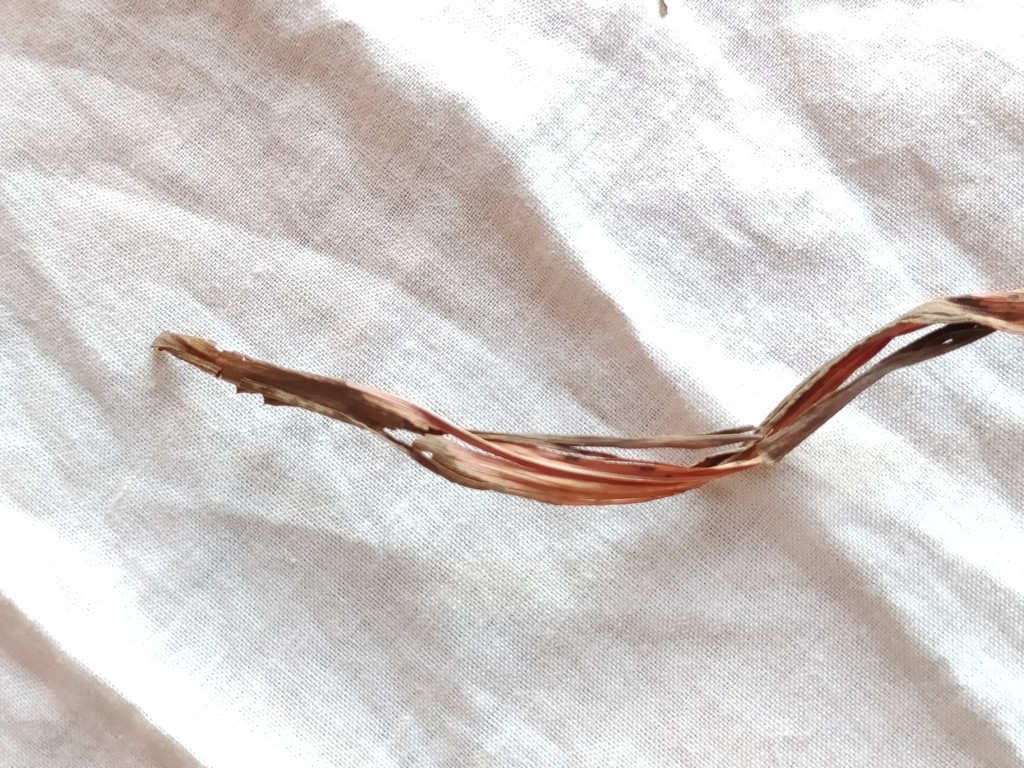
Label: Dried